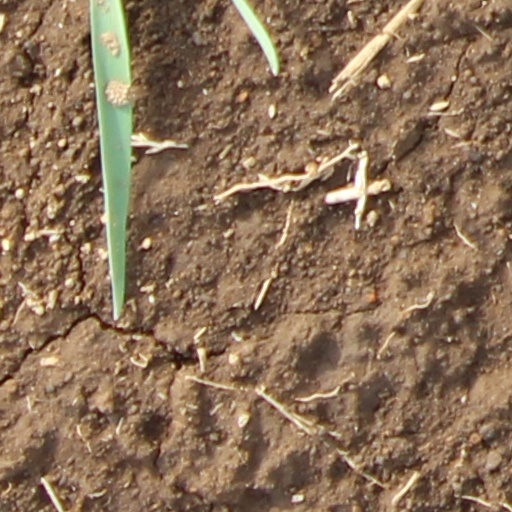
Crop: wheat